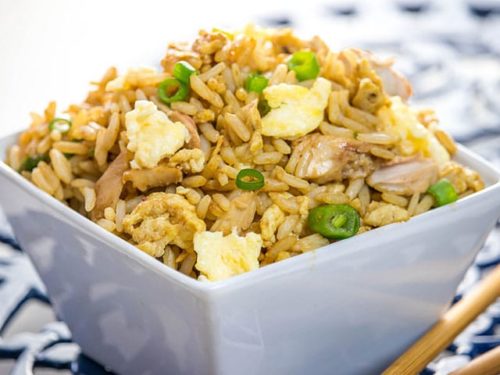
Dish: fried_rice